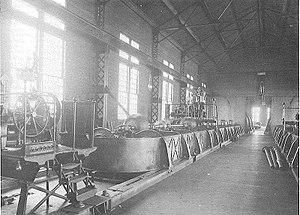
La Centrale de Lachine était une centrale hydroélectrique érigée sur le fleuve Saint-Laurent, à LaSalle sur l’île de Montréal, au Québec, par Lachine Rapids Hydraulic and Land Company. Mise en service en 1897, elle est alors la plus puissante des installations hydroélectriques au Québec.